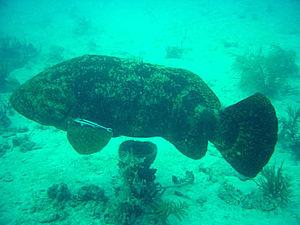
Pseudorhabdosynochus americanus est une espèce de monogènes de la famille des Diplectanidae parasites sur les branchies d'un mérou. L'espèce a été décrite sous le nom Diplectanum americanum par Price en 1937 et transférée dans le genre Pseudorhabdosynochus par Kritsky et Beverley-Burton en 1986. L'espèce a été redécrite par Kritsky, Bakenhaster et Adams en 2015.
Voici les listes des espèces de poissons de mer et d'eau douce signalées en Guyane. Certaines espèces classées en poissons de mer peuvent se retrouver dans les fleuves ou les marais, mais effectuent une partie de leur cycle en mer.
Epinephelus itajara, le mérou goliath, est l'une des deux espèces de mérous géants avec Epinephelus lanceolatus.